Alfie (1966 film)

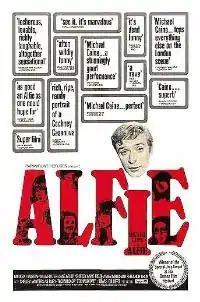
Theatrical release poster

Alfie is a 1966 British comedy-drama film directed by Lewis Gilbert and starring Michael Caine. The Paramount Pictures release was adapted from the 1963 play of the same name by Bill Naughton. Following its premiere at the Plaza Theatre in the West End of London on 24 March 1966, the film became a box office success, enjoying critical acclaim, and influencing British cinema.